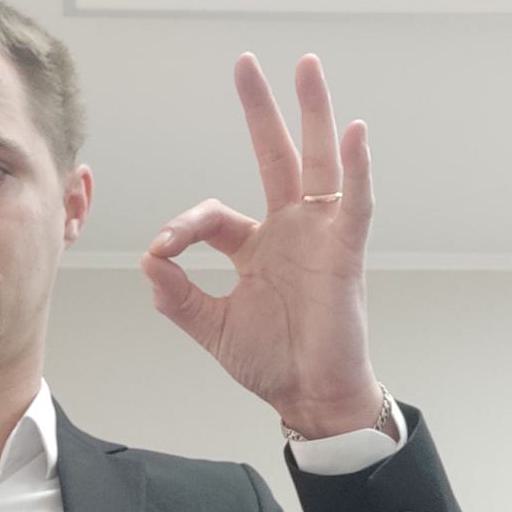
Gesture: ok